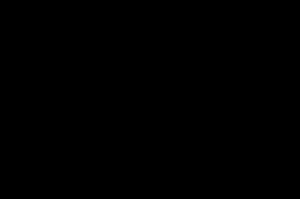
Un ressort est un organe ou pièce mécanique qui utilise les propriétés élastiques de certains matériaux pour absorber de l'énergie mécanique, produire un mouvement, ou exercer un effort ou un couple.